Hartsfield–Jackson Atlanta International Airport

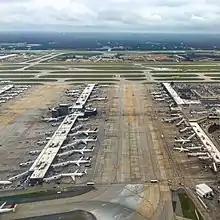
View of concourses A and T from a departing Delta flight in 2018

Along with the fifth runway, a new control tower was built to see the entire runway length. The new control tower is the tallest in the United States, over tall. The old control tower, at 231 ft, was demolished in 2006.